Lauren Shuler Donner

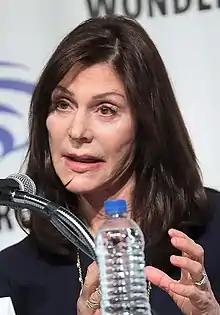
Donner at the 2019 WonderCon

Lauren Diane Shuler Donner (born June 23, 1949) is an American film producer, who specializes in mainstream youth and family-oriented entertainment. She owned The Donners' Company with her late husband, director Richard Donner. Her films have grossed about $5.5 billion worldwide including major contributions from the "X-Men" film series.